Fairmont Hotels & Resorts

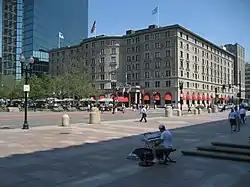
The Fairmont Copley Plaza Hotel is one of seven properties managed by Fairmont prior to being acquired by Canadian Pacific Hotels.

Canadian Pacific Hotels (CP Hotels) began as a division of the Canadian Pacific Railway (CPR) Hotels department. The division operated a series of hotels along CPR's rail lines as early as 1886. Many of these resort hotels were built and operated by the railway's hotel department, while a few were later acquired from Canadian National Hotels, a hotel division of the Canadian National Railway. Over the years, a collection of grand railway hotels was put together throughout Canada, both rural and urban. By the 1980s, CP Hotels' collection included the Chateau Lake Louise, the Banff Springs Hotel, the Château Frontenac, the Empress Hotel, the Palliser Hotel, the Fairmont Royal York, and others. In addition to its properties in Canada, the hotel chain operated a few hotels outside Canada, with properties in Germany, Israel, Mexico, and the United States.